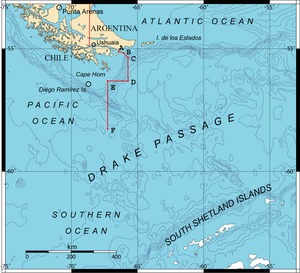
Drakestrædet
Drakestrædet er det ca. 1.000 km brede farvand mellem den sydlige del af Sydamerika ved Kap Horn, Chile og Antarktis.